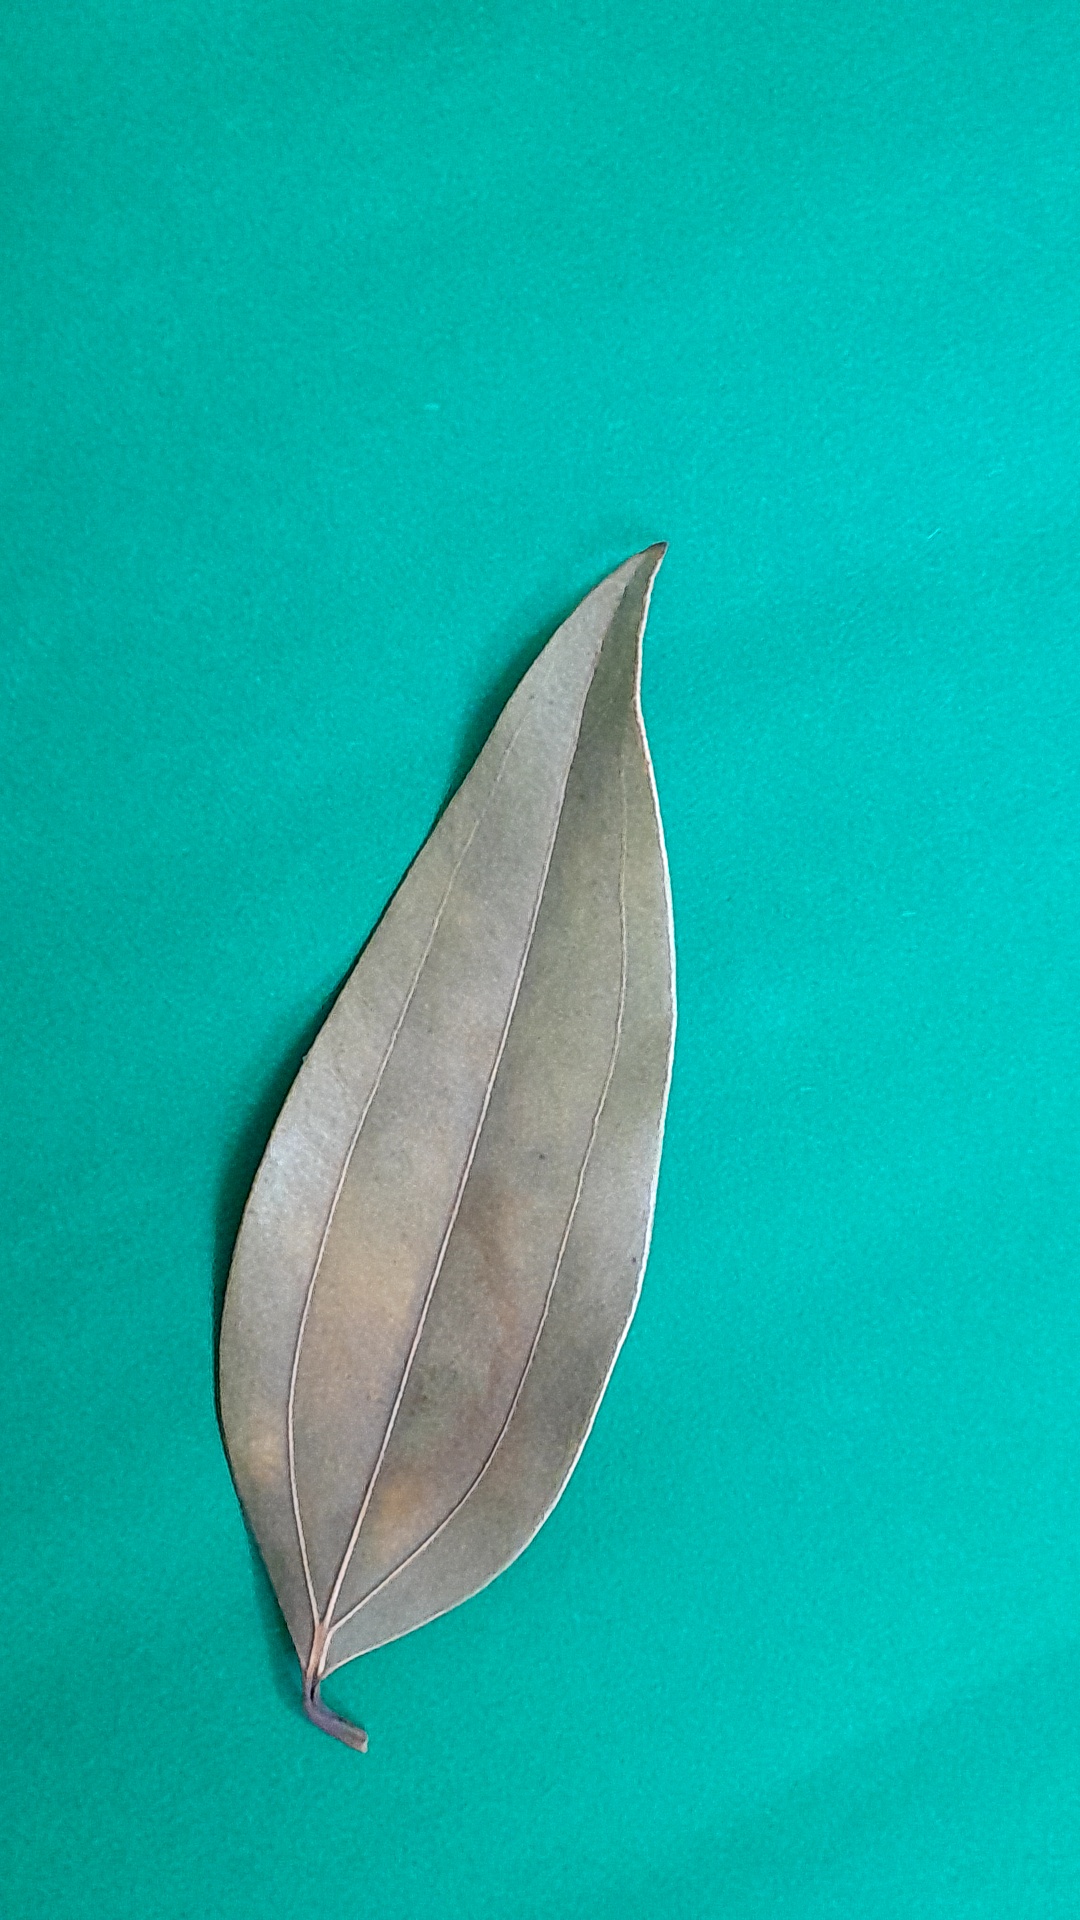
Label: Dry Leaf